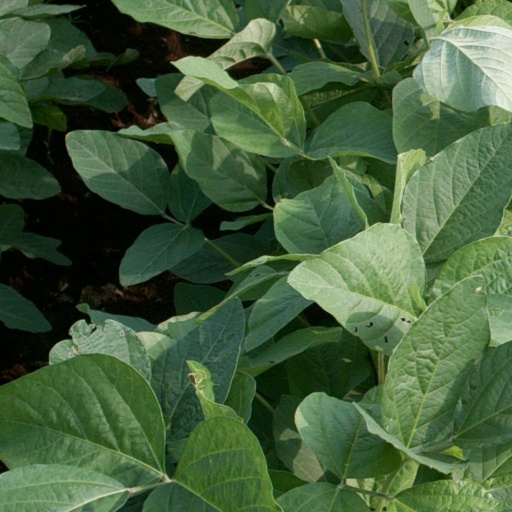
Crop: soybean